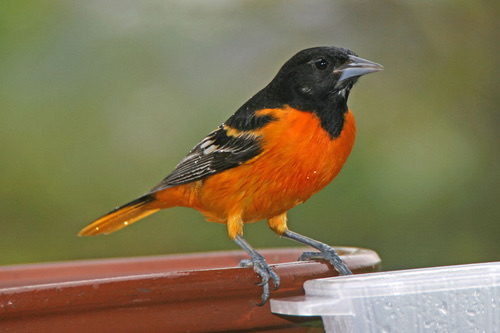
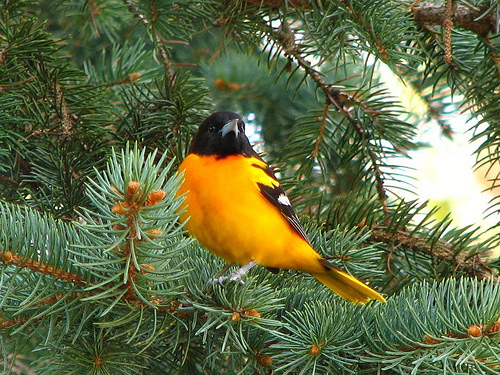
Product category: misc
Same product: yes